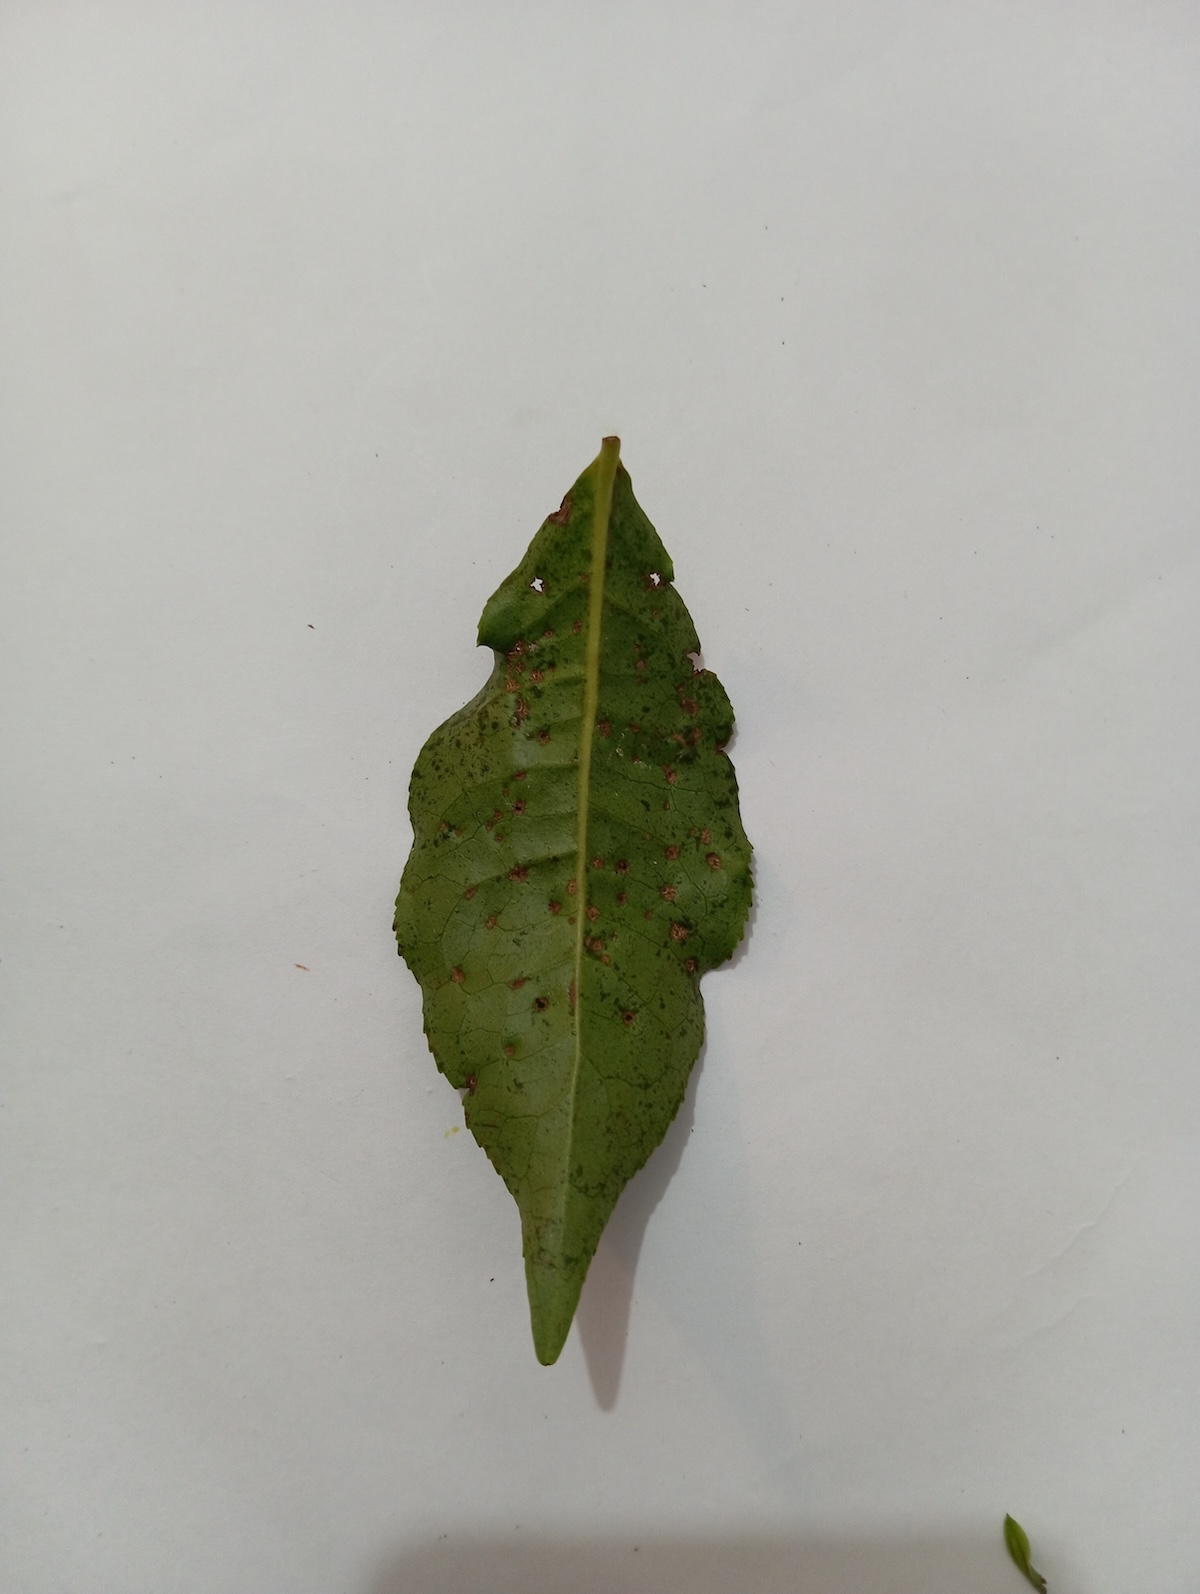
Label: Green mirid bug